Islamic fashion

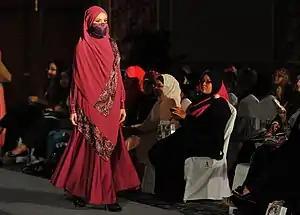
"Moslema" in style fashion show at PWTC.

Islamic Fashion as a phenomenon stemmed from the combination of a set of Islamic practices (in which the need to cover a specific set of body parts is present) and of the rising need and desire to include these specific clothing items in a broader fashion industry.